Two thousand stripling warriors

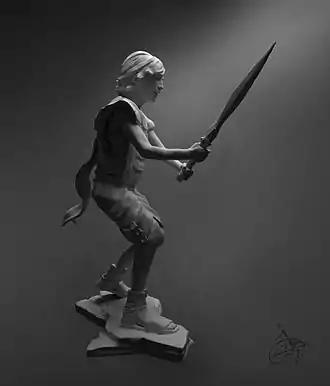
An artist's interpretation of one of the 2060 stripling warriors, also known as the "sons of Helaman".

The two thousand stripling warriors, also known as The Army of Helaman, are an army of young men in the Book of Mormon, first mentioned in the Book of Alma. They are portrayed as extremely valiant and loyal warriors; in the text, all are wounded in battle and yet survive.